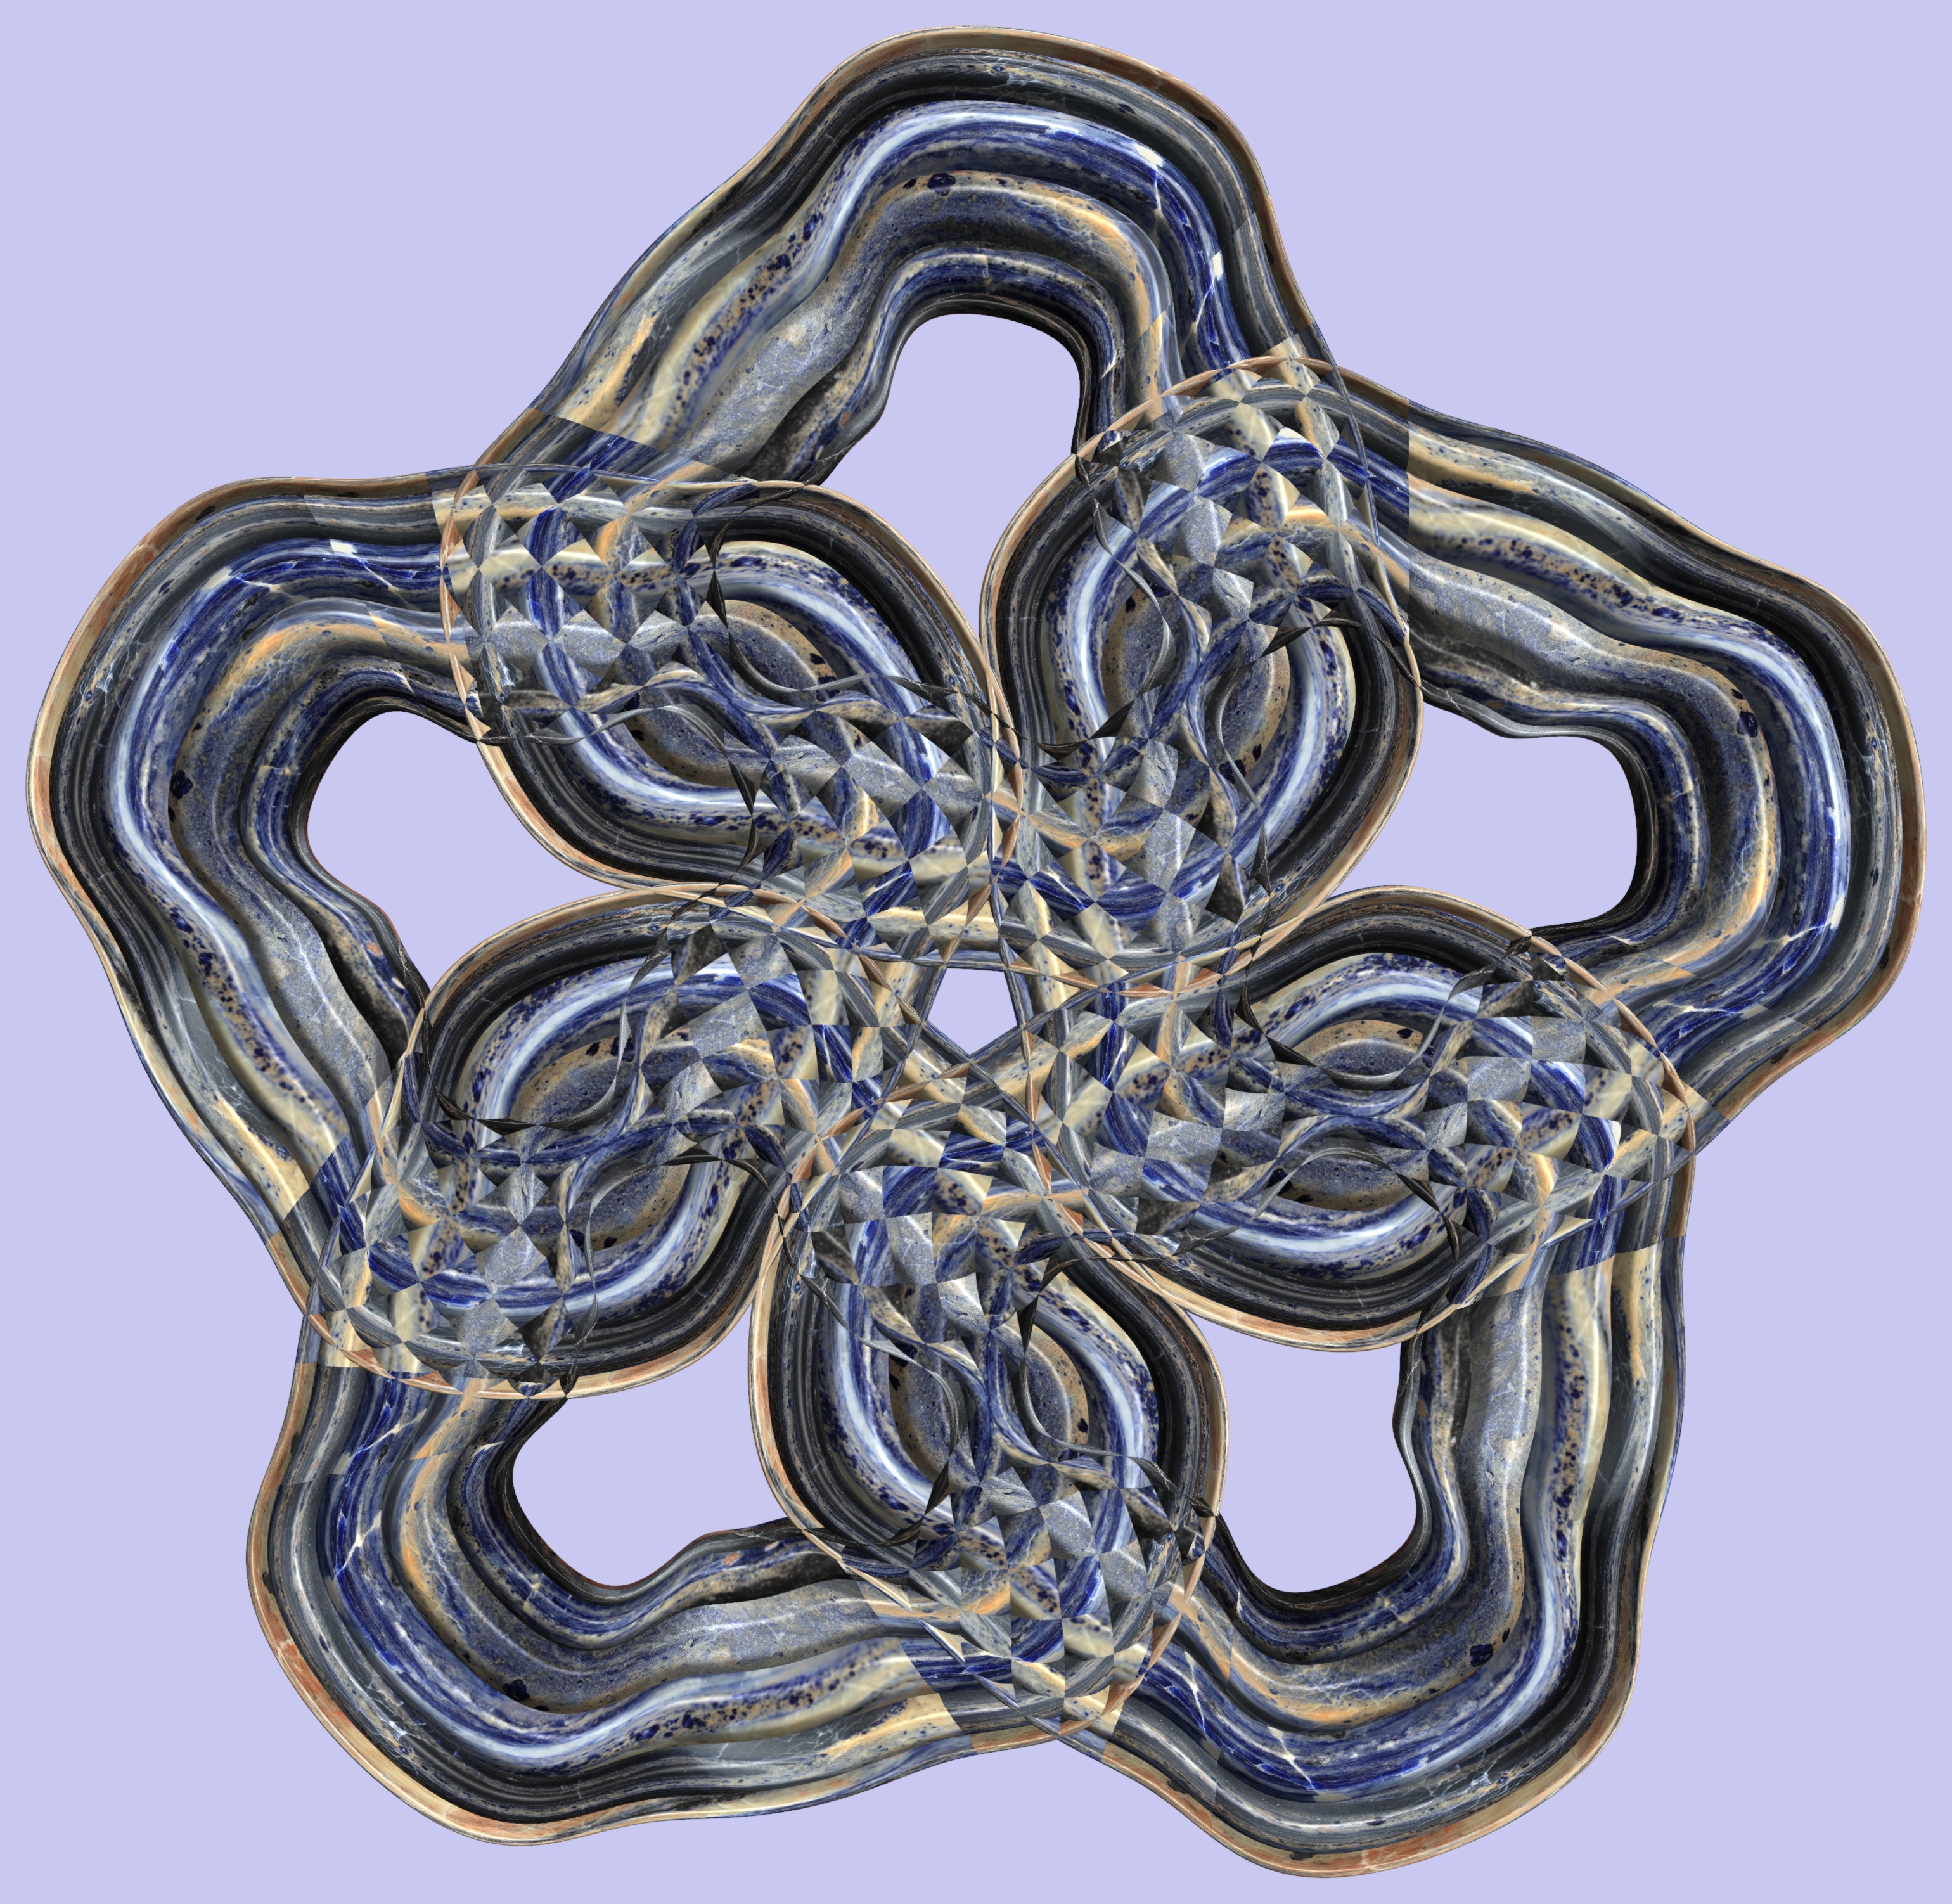
abstract, structure, texture, pattern, design, symmetry, 3d, graphic, torus, mathematica, cg, parametricplot3d, code, program, algorithm, mapping, serpent